75½ Bedford Street

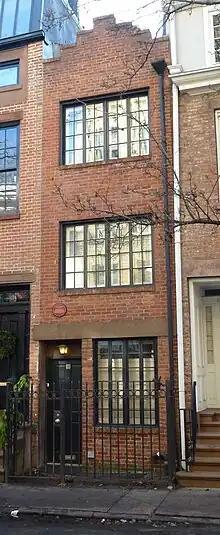
Millay House, 75½ Bedford Street

75½ Bedford Street is a house located in the West Village neighborhood of New York City that is only 9 feet 6 inches (2.9 meters) wide. Built in 1873, it is often described as the narrowest house in New York.